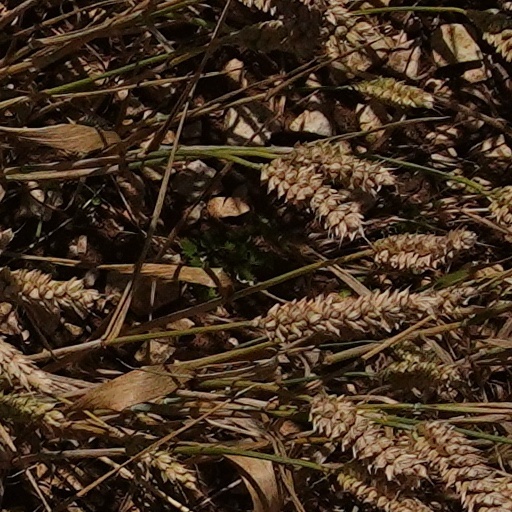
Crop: wheat